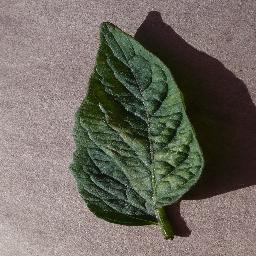
Label: Tomato___Spider_mites Two-spotted_spider_mite